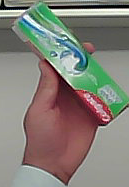
Product: colgate_toothpaste